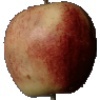
Label: red_apple